Mad Mad House

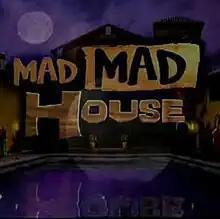
Title card

Mad Mad House is an American reality television series about a group of ten contestants competing for $100,000. The contestants live together in a house inhabited by another group of people known as the "alts" (for their alternative lifestyles). The alts voted the contestants off by judging them on their ability to perform "trials" which were based loosely on the practices of each alt's lifestyle, and their behavior and attitude with the other guests. The show aired on the Sci Fi Channel in the United States and on Space in Canada. Reruns have also been aired on Fox Reality Channel.